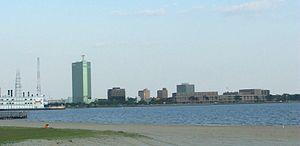
Lake Charles est une ville des États-Unis, l'une des cinq plus grandes de Louisiane. Elle est située sur la rivière Calcasieu. La ville est le siège de la paroisse de Calcasieu. Elle comptait en 2005 environ 70 000 habitants. La ville est riche avec la culture cadienne, représentée par la cuisine cadienne Elle fut touchée en septembre 2005 par l'ouragan Rita.